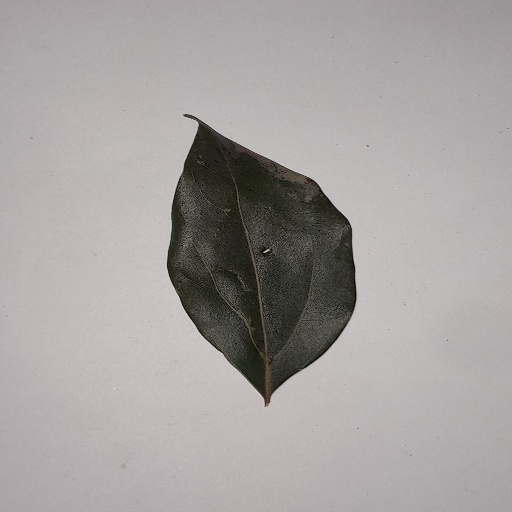
Species: Camphor
Leaf condition: Bacterial Spot